John Hopper House

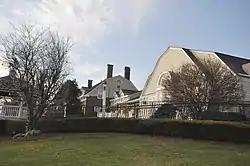
2018

The John Hopper House is located at 231 Polifly Road in the city of Hackensack in Bergen County, New Jersey, United States. The stone house was built in 1818 by John I. Hopper. It was documented by the Historic American Buildings Survey (HABS) in 1937. The house was added to the National Register of Historic Places on January 9, 1983, for its significance in architecture. It was listed as part of the Early Stone Houses of Bergen County Multiple Property Submission (MPS). It has been used as a restaurant, the Stony Hill Inn, since 1937.